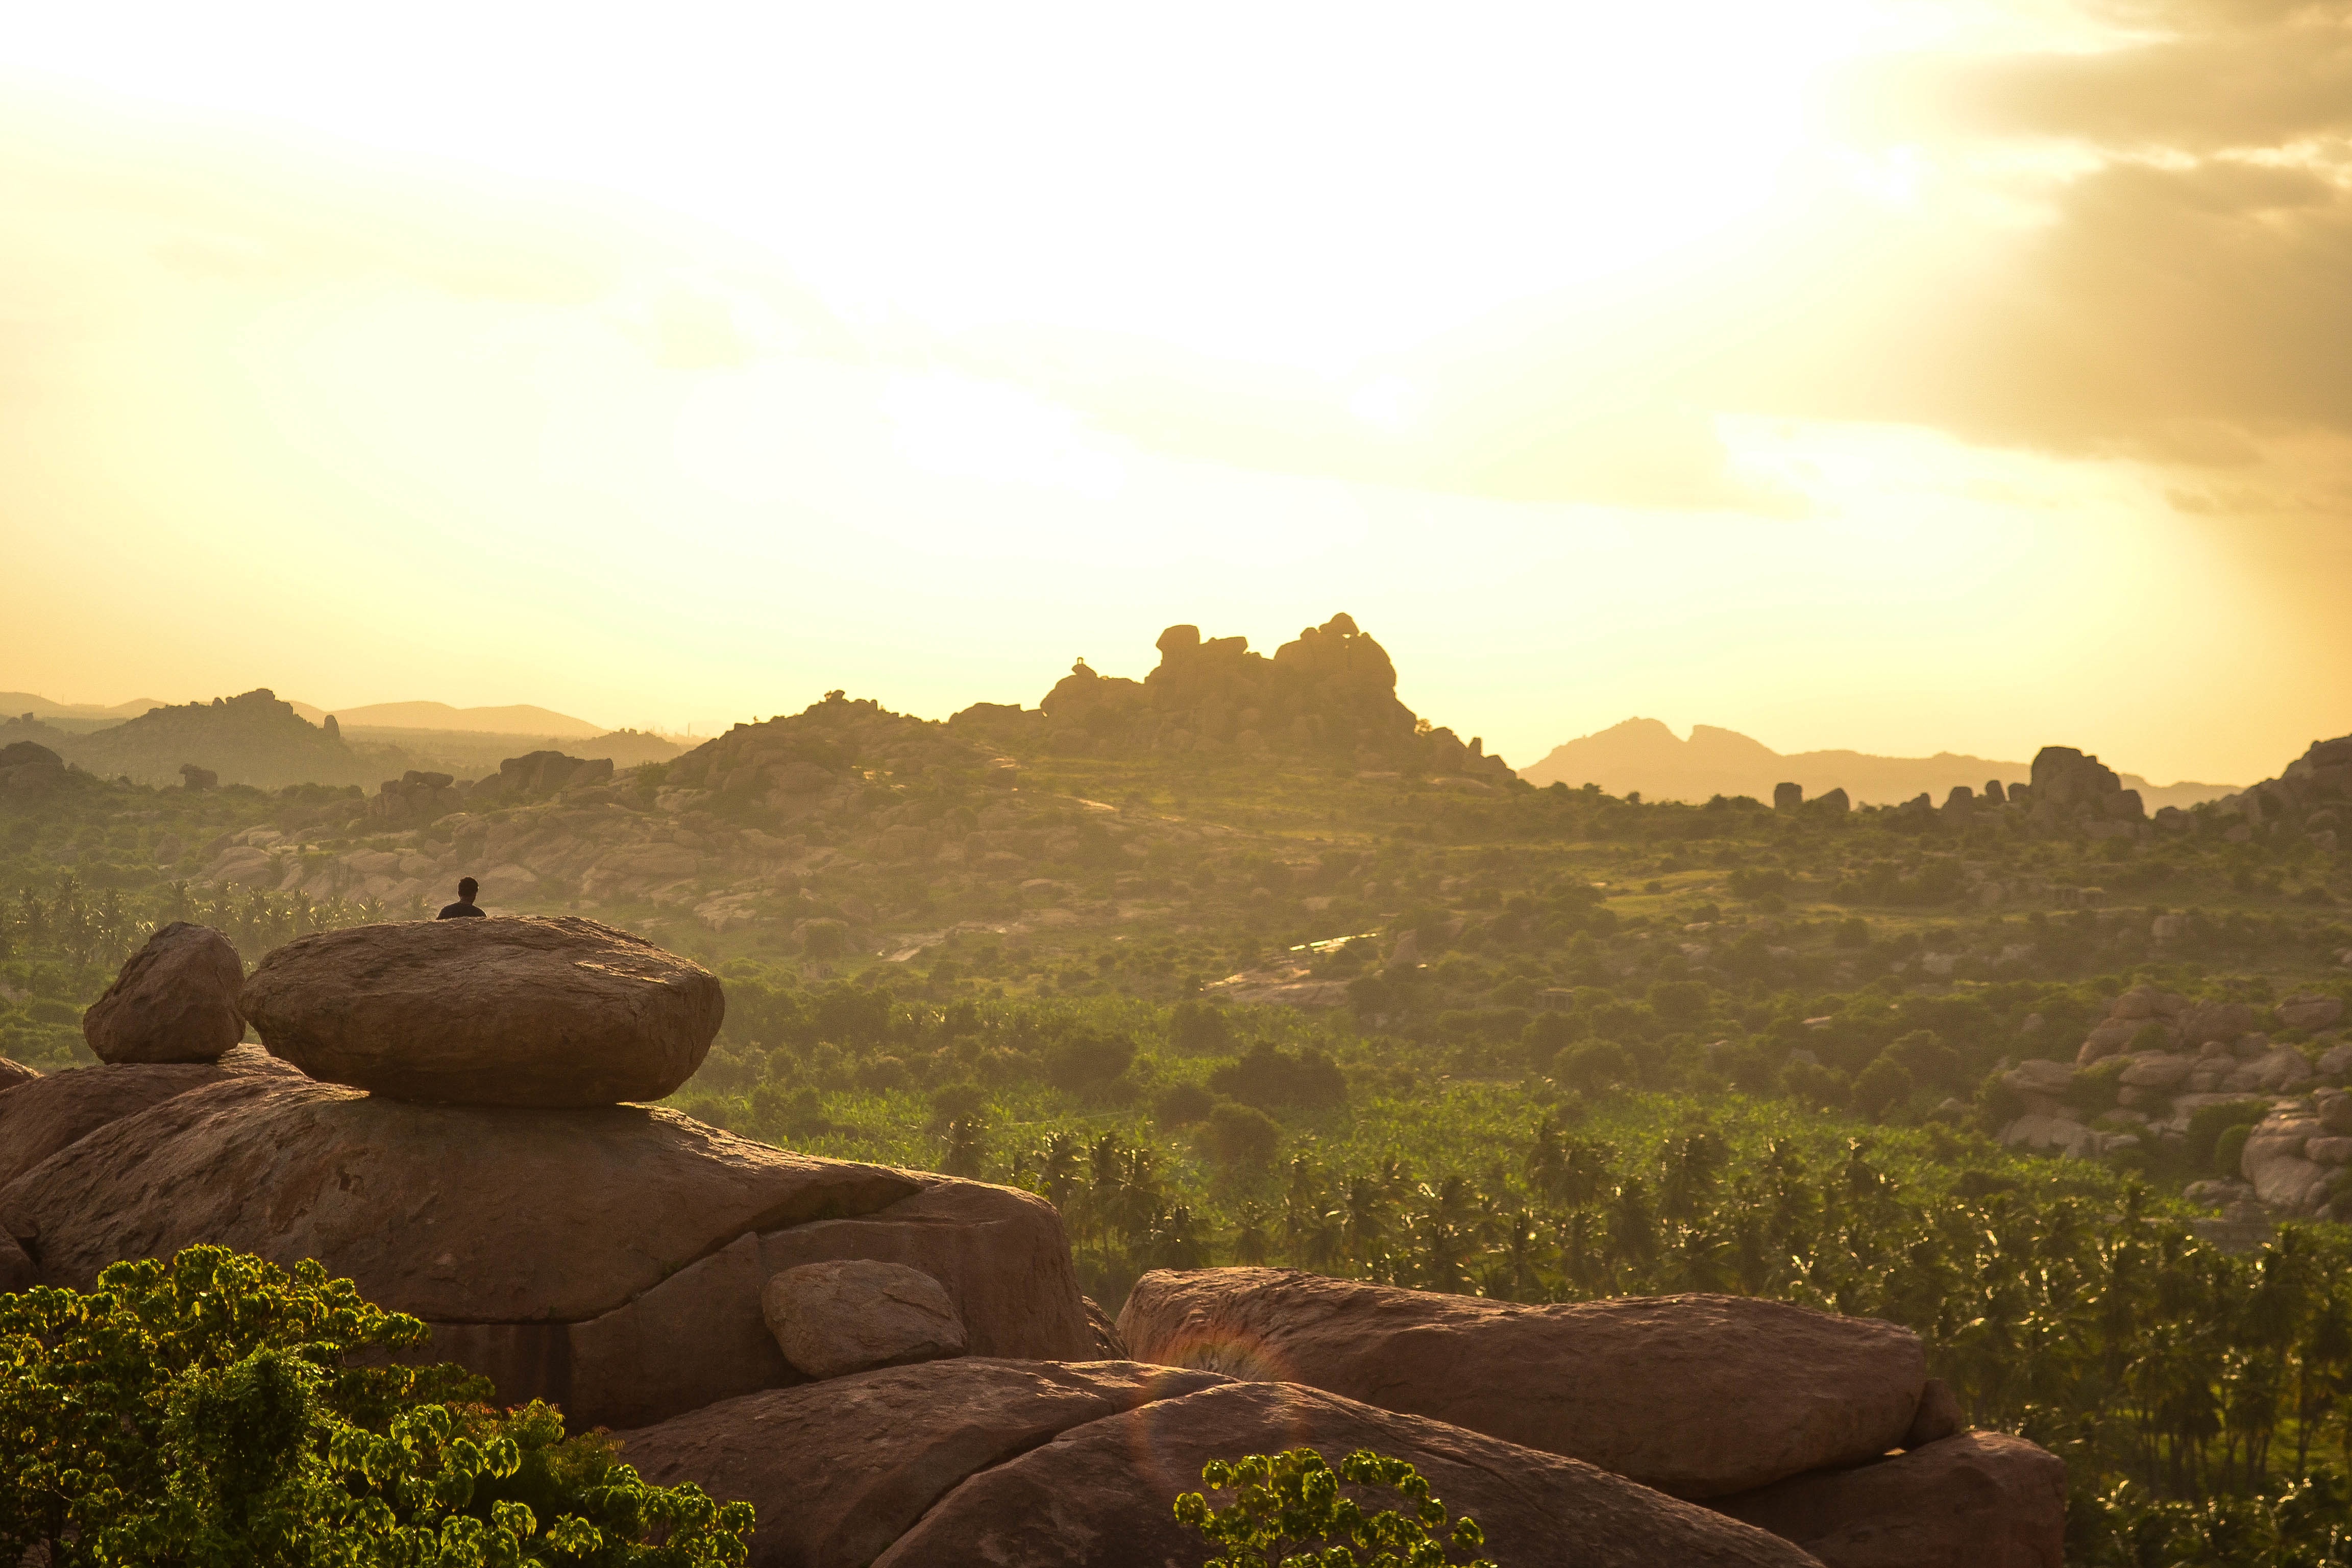
landscape, nature, rock, wilderness, mountain, sunrise, sunset, sunlight, morning, hill, dawn, valley, evening, terrain, plateau, rural area, natural environment, geographical feature, atmospheric phenomenon, mountainous landforms